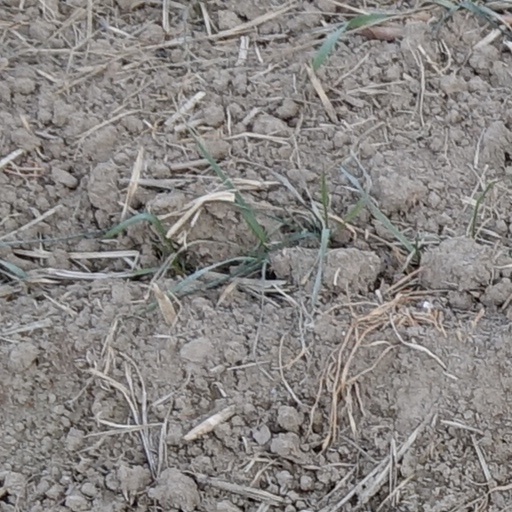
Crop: wheat